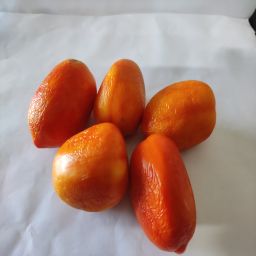
Crop: Tomato
Quality: Old